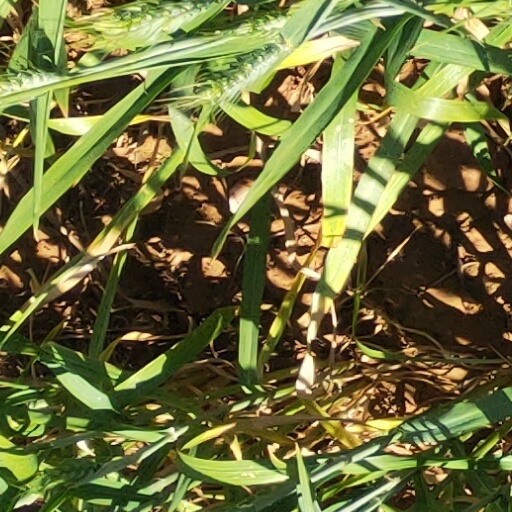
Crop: wheat